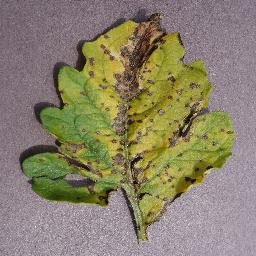
Label: Tomato___Septoria_leaf_spot